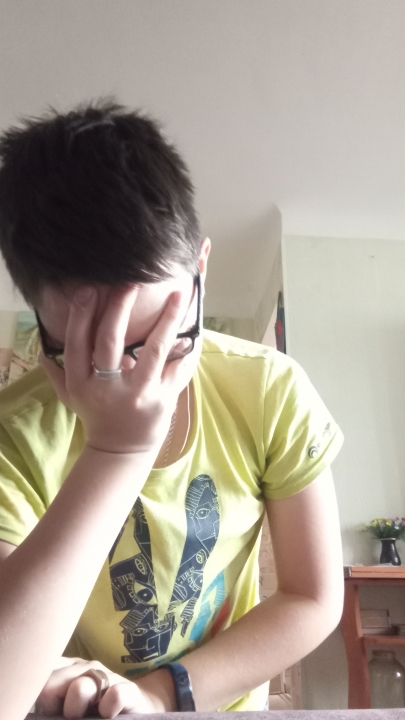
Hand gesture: no_gesture